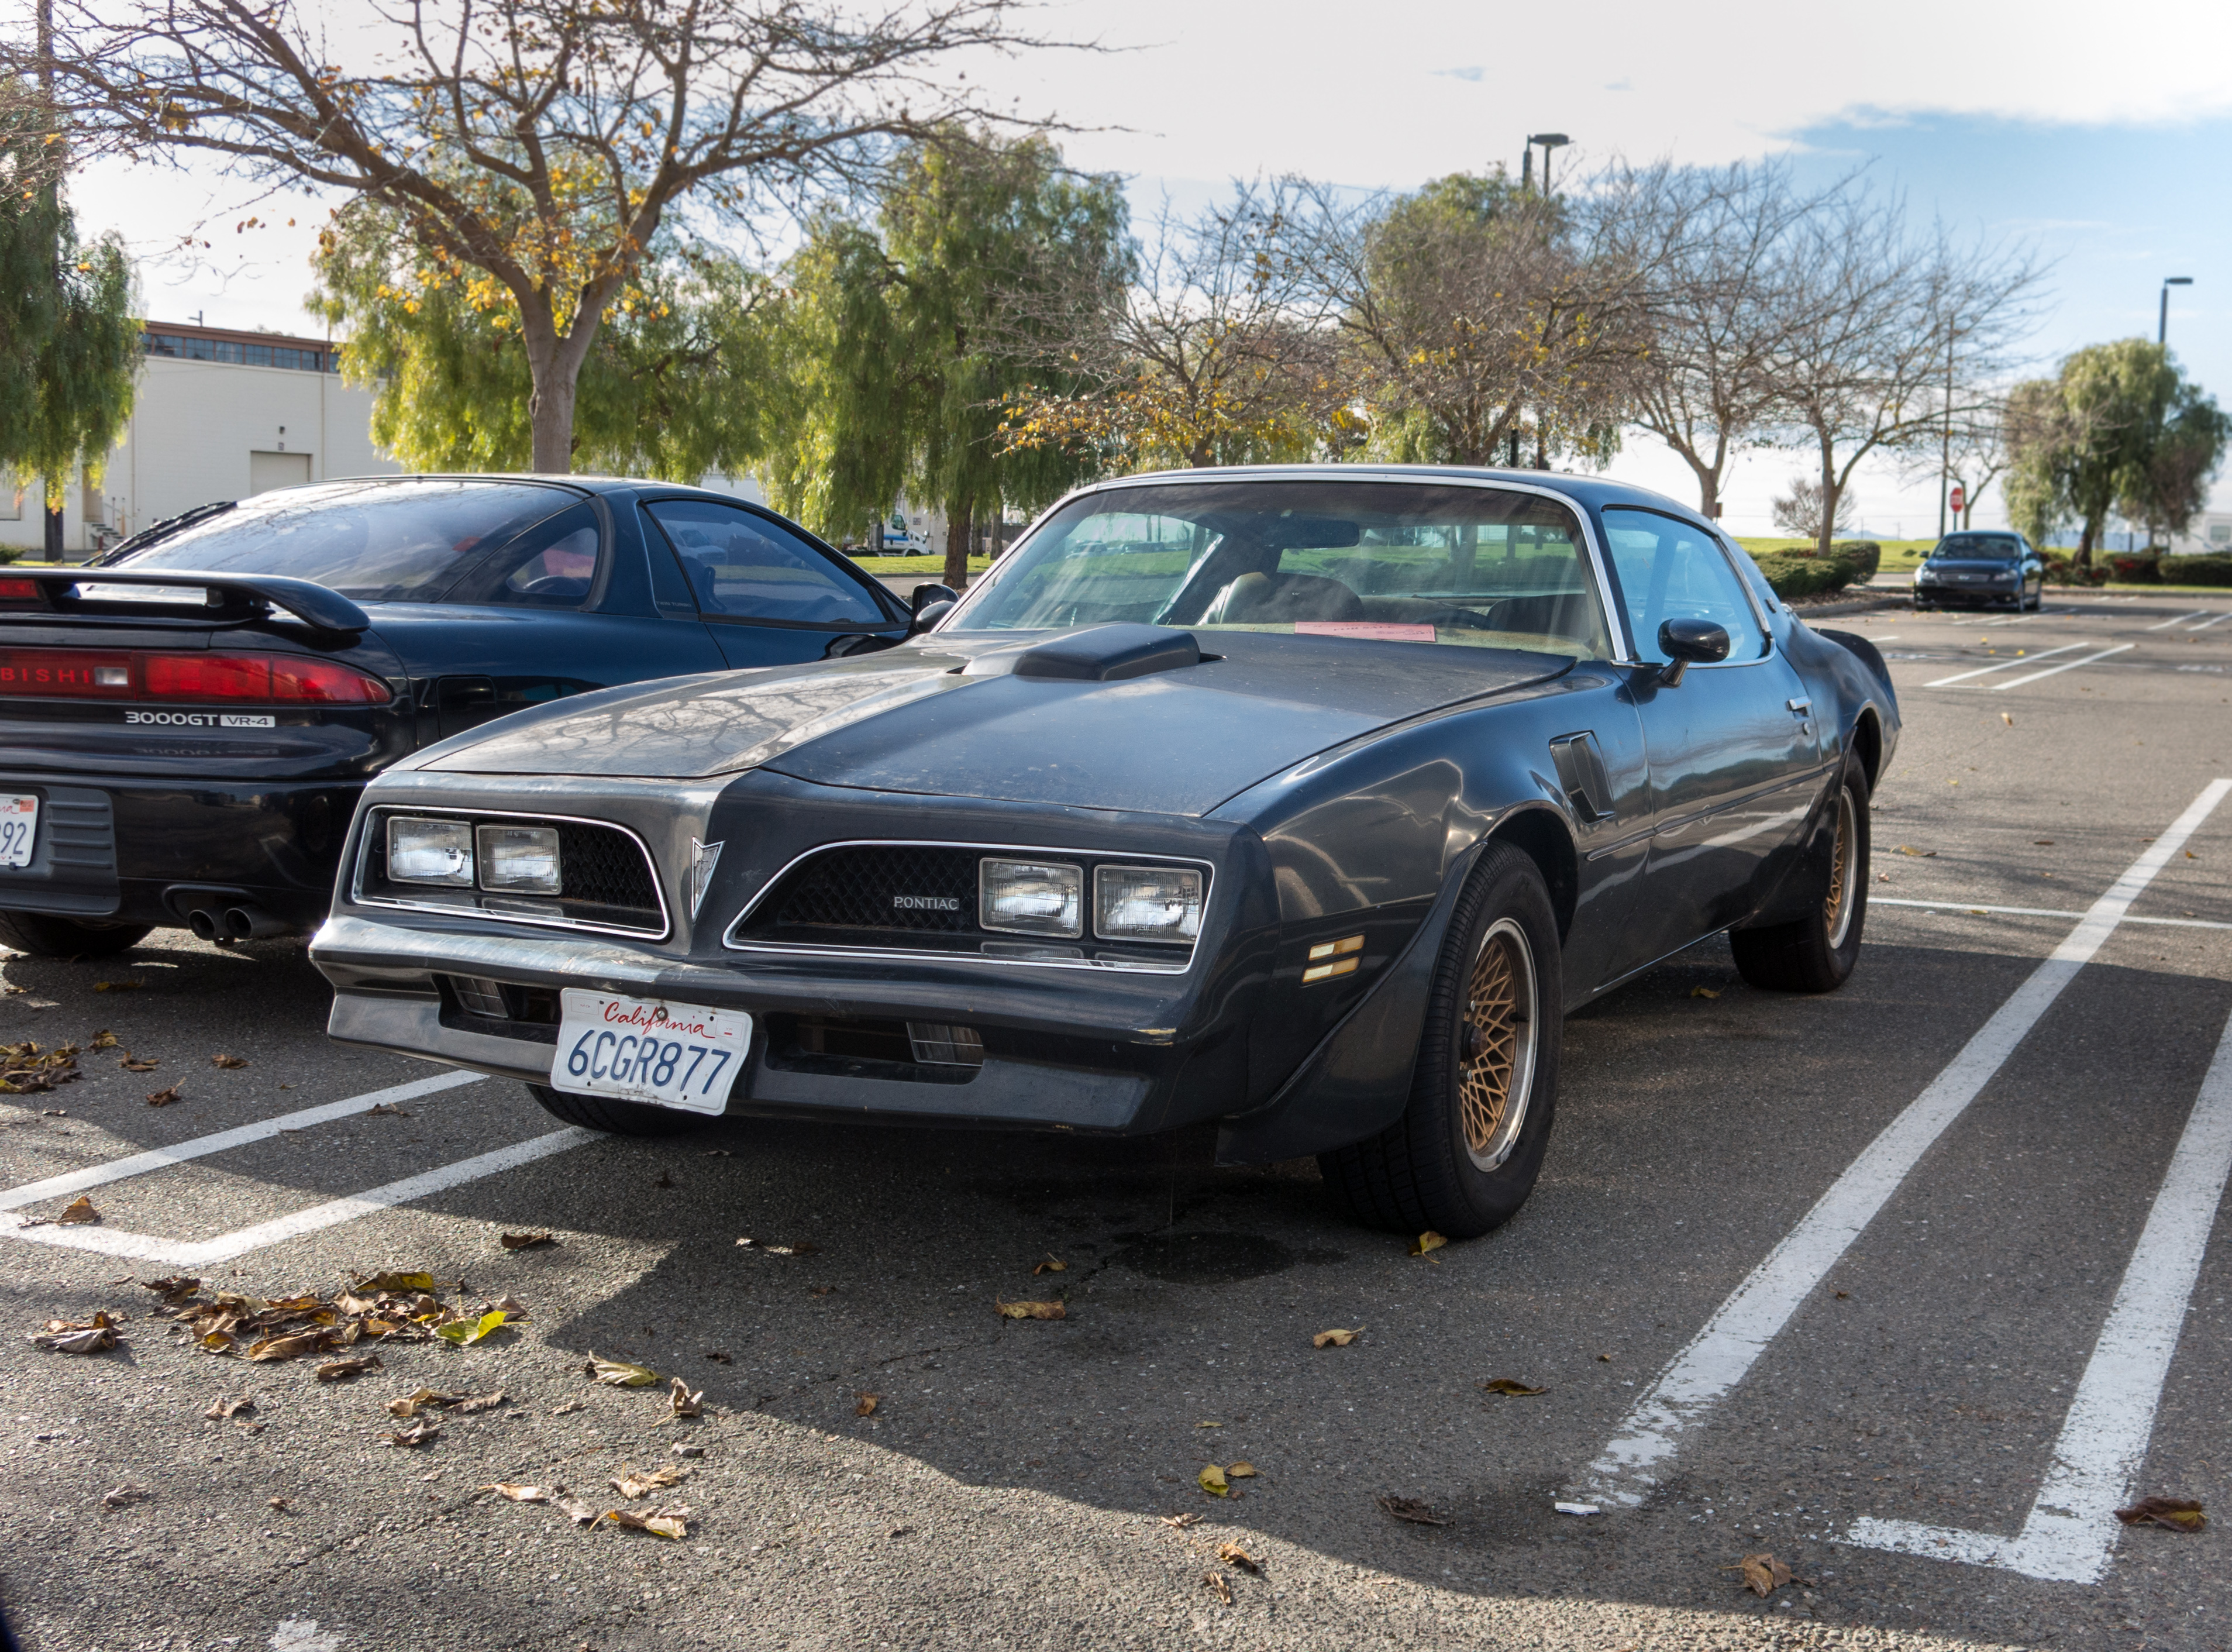
car, wheel, vehicle, sports car, muscle car, iron, convertible, coupe, pontiac, transam, 1970s, ponycar, land vehicle, automobile make, automotive exterior, performance car, pontiac firebird